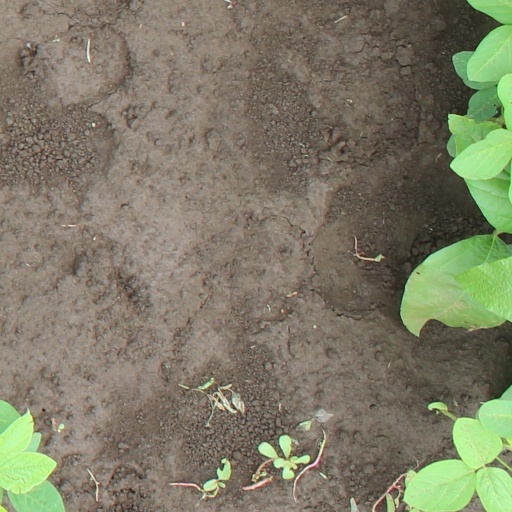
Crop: soybean